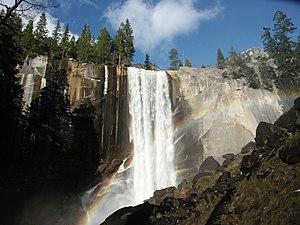
La liste des chutes d'eau du parc Yosemite ne prend en compte que les chutes d'eau permanentes et les plus importantes. Cliquez sur l'icône dans la colonne hauteur pour avoir le classement par hauteur.